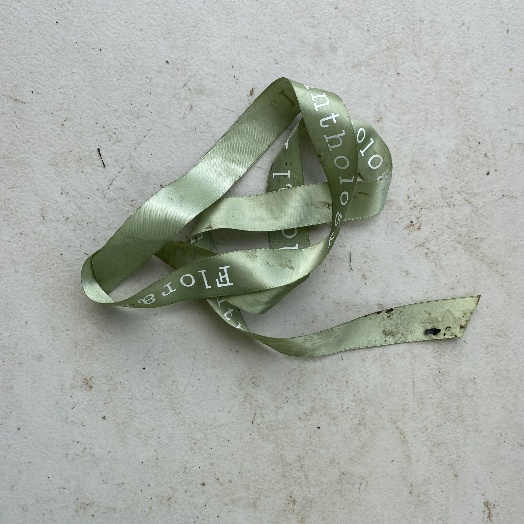
Label: Textile Trash